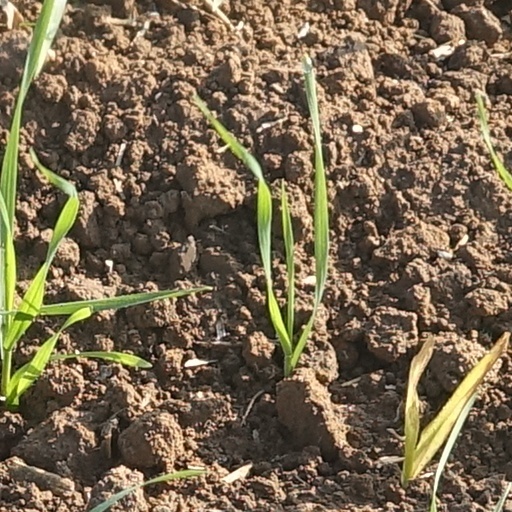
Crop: wheat